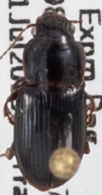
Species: Harpalus desertus
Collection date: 2019-07-31
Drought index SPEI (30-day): -0.952
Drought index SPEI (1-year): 0.63
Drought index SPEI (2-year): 0.47